First-class facilities of the Titanic

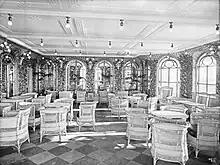

The "À la Carte" Restaurant was a luxurious restaurant open exclusively to first-class passengers. The "Olympic" and "Titanic" were the first British ships to feature restaurants separate from their main dining saloons. This was in imitation of the Ritz restaurant first featured on board the Hamburg-Amerika liner SS "Amerika" in 1905, which had proven to be enormously popular.